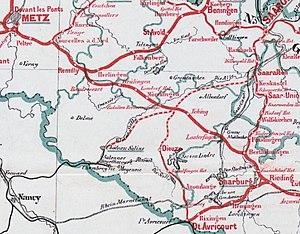
Détail de la Karte der Unter Verwaltung der Kaiserlichen General Direktion zu Strassburg stehenden Eisenbahnen in Elsass-Lothringen und Luxemburg 1878 montrant le tracé de la ligne de Metz à Réding en 1878.
La gare de Sarraltroff est une ancienne gare ferroviaire française de la ligne de Réding à Metz-Ville, située à l'entrée du bourg centre de la commune de Sarraltroff, dans le département de la Moselle, en région Grand Est.
La ligne de Réding à Metz-Ville est une ligne de chemin de fer française du département de la Moselle. Elle relie les gares de Réding et de Metz-Ville, en passant par celles de Bénestroff et de Rémilly.
La gare de Rodalbe - Bermering est une ancienne gare ferroviaire française de la ligne de Réding à Metz-Ville, située au nord du bourg centre de la commune de Rodalbe, sur la route qui mène à Bermering, dans le département de la Moselle, en région Grand Est.